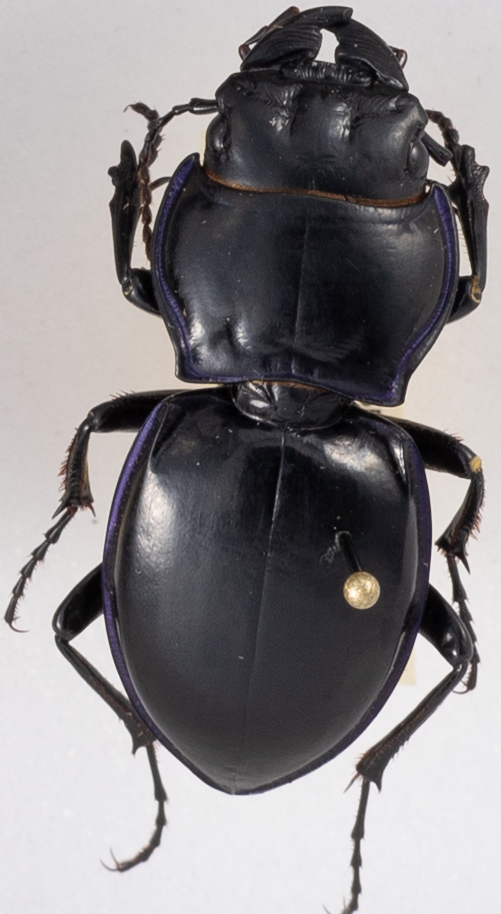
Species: Pasimachus punctulatus
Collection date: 2017-08-08 04:00:00
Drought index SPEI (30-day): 0.1
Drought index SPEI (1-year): -0.46
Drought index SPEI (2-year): -0.46